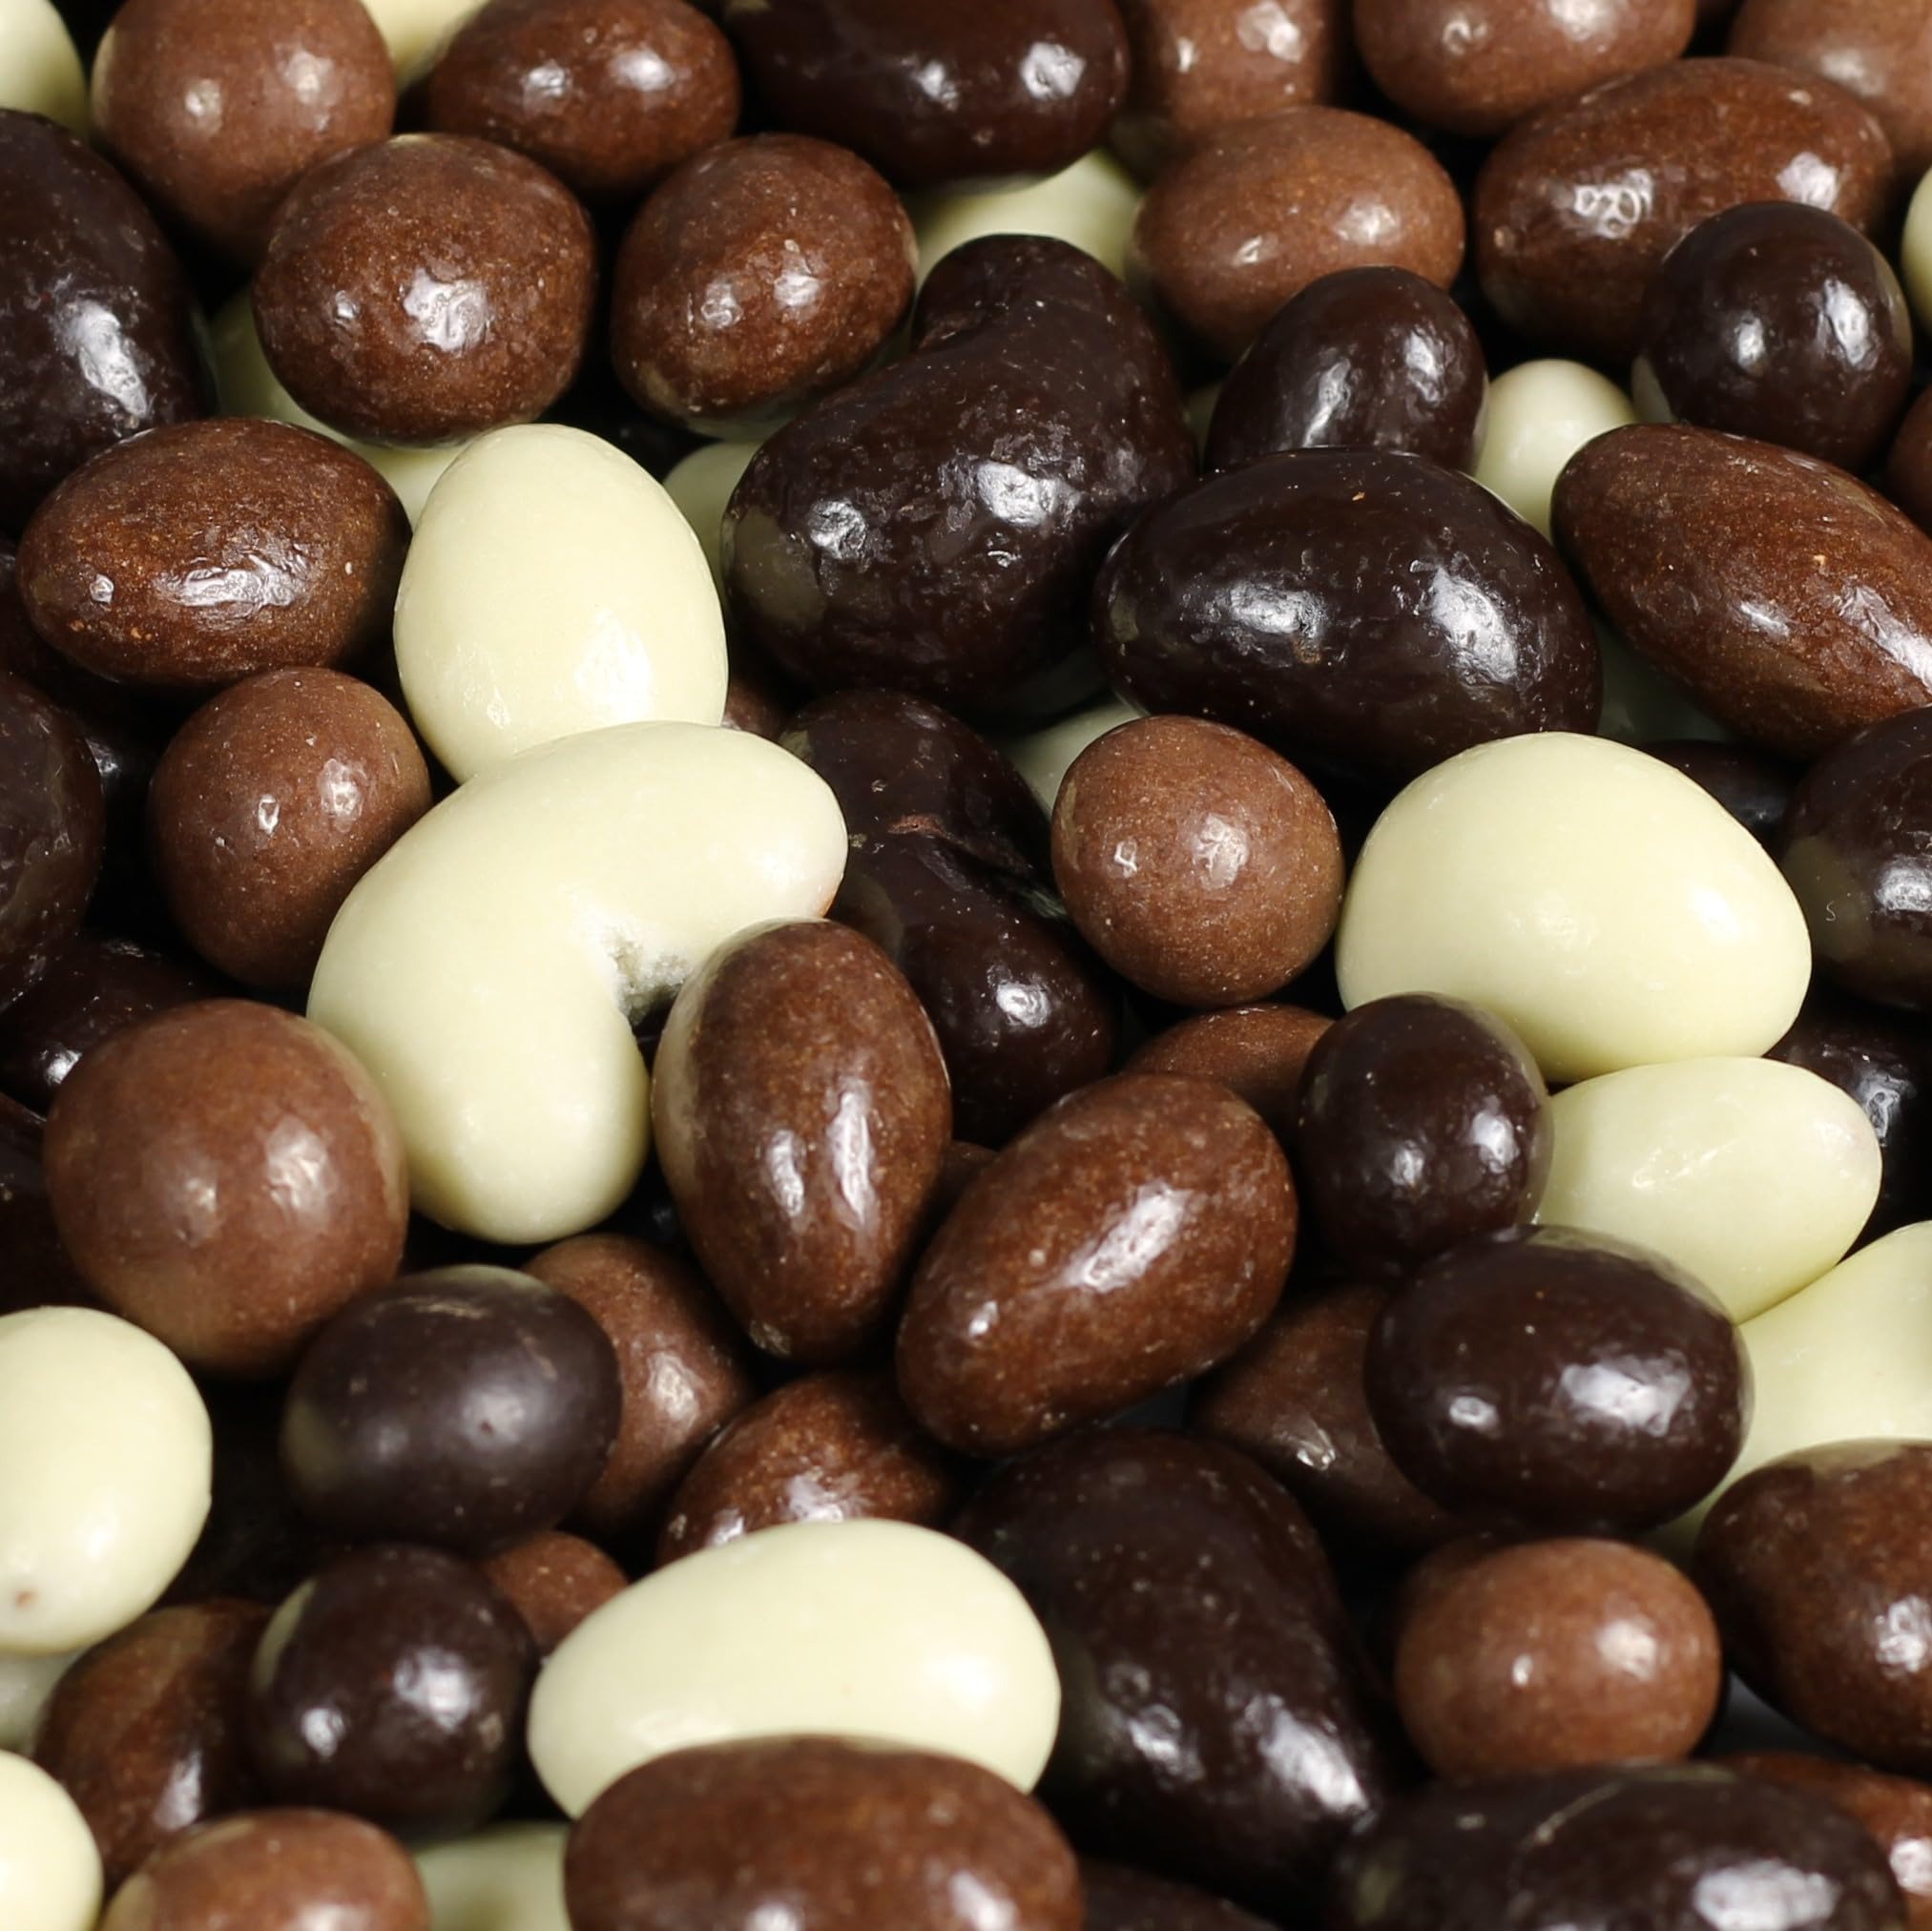
Item Name: Gourmet Chocolate Bridge Mix Medley by Its Delish, 5 Lbs Bulk Bag | Dark, Milk, and White Chocolate Coated Peanuts, Almonds, Raisins, Espresso Beans, Cashews, Macadamia Nuts Candy | Kosher Dairy
Bullet Point 1: 🍫 DELICIOUS CHOCOLATE COVERED MIX MEDLEY - It is a tri-colored fine delicacy from inside and out. At Its Delish, we use the highest quality nuts, fruit, and espresso beans to marry decadent white, dark & milk chocolates. Try some for that special occasion and stock up for a good moment at the home, office, and any event—mix of White, Dark, and Milk Chocolate Coated Nuts, Coffee Beans, and Dried Fruit.
Bullet Point 2: 🍒 VALUE SIZE TASTY & ARTISTICALLY DECORATED – 5 lbs bulk bag by Its Delish brand. They are skillfully crafted with delectable Fruits & Nuts artistically decorated and thoughtfully packaged a box of chocolates. These are quite tasty and delicious. The milk and white chocolate are a bit sweeter; if you have weak willpower to knowing when to stop with tasty sweets, you might want to watch yourself with these because they are reasonably addicting.
Bullet Point 3: 🥜 GOURMET CHOCOLATE BRIDGE MIXED – Freshest & finest goods and coated in decadent chocolates. Bridge mix or grand slam mix is a type of snack mix or candy consisting of nuts, fruits, and roasted coffee beans covered in chocolate. Some common ingredients in bridge mix include peanuts, raisins, macadamia nuts, raisins, in-house roasted espresso beans. This makes a delightful treat and a classy snacking gift.
Bullet Point 4: ☕ IT'S DELISH WONDERFUL TREAT – A special delight to put out at your candy bar buffet, party favors, weddings, birthdays, baby showers, and for any occasion. Scrumptious Mix of White, Dark and Milk Chocolate Coated Nuts, Coffee Beans, and Fruit (Peanuts, Almonds, Raisins, Espresso Beans, Cashews, Macadamia Nuts).
Bullet Point 5: ⭐ QUALITY & KOSHER CERTIFIED – We cherish your involvement in our brand more than everything else. It's Delish is certified Kosher OU-Dairy and Proudly Made in the USA and shipped to your fresh. Our company also produces other food products like caramel, trail mixes, blend spices, and many more over 500 products. We assure you we keep all the beneficial aspects in our mind while enjoying the delish-ious products by It's Delish.
Product Description: Chocolate Bridge Mix Medley by Its Delish, Five Pounds<br><br>Chocolate Covered Bridge Mix Medley is a tri-colored fine delicacy from inside and out. At its Delish, we use the highest quality nuts, dried fruit, and roasted coffee espresso beans to marry with our variety of white, dark & milk chocolates, all made in-house. The rich taste and flavor of It's Delish chocolate have helped him to win the crowning glory and to achieve the best tasting chocolate confections.<br><br>Our chocolates are satisfactory as gifts in any celebration or special occasions or in one word to treat everybody anytime. Dry roasted espresso beans, dried fruit, and roasted mixed nuts are smothered in a delicious variety of chocolate covering. These assorted nuts and chocolates are a perfect on-the-go snack and also taste great with coffee or any drink. Birthdays, Valentines, Easter, Mother & Father's Day Clients, Customers, and Colleagues, Thinking of you, Sympathy, Get-well, Condolence, or any Occasion. Stock up for your upcoming party at home or office.<br><br>About It's Delish! <br><br>It's Delish was established in 1992 and is located in North Hollywood, California. It's Delish is a food manufacturer and distributor who produces over 500 gourmet food products including licorice, sour belts, taffies, caramels, Jordan almonds, chocolates, nuts, fruits, trail mixes, spices, and the spice blends. It's Delish also produces organics and all natural products. We give you the opportunity to order from the factory direct!<br><br> It’s Delish! prides itself on the four pillars that are at the foundation of everything we do. Innovation Quality Value Service
Value: 16.0
Unit: Ounce

Price: 46.99